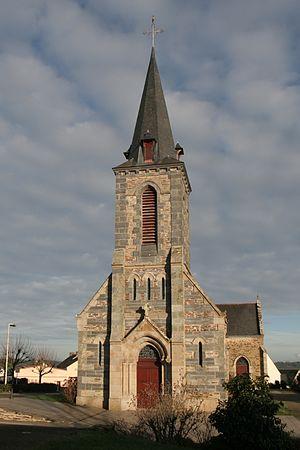
]]. Brezhoneg: Iliz Kelenneg.